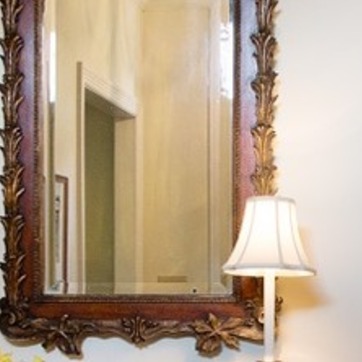
Material: mirror